Glendale Galleria

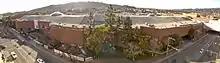
The Glendale Galleria, under renovation at the time, pictured from across S. Central Ave. looking westward

Originally, the Galleria was covered in a windowless, unadorned brick finish. This type of architecture reflected the style of other shopping malls built across the country between the 1960s and 1970s.